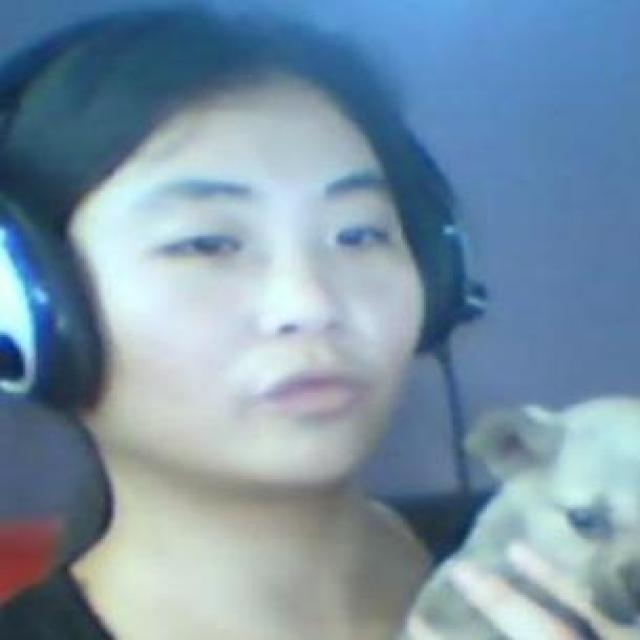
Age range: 21-44